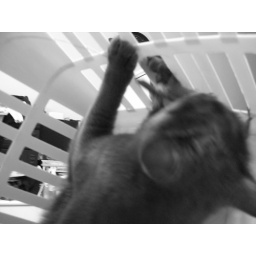
My two cats playing in a laundry basket